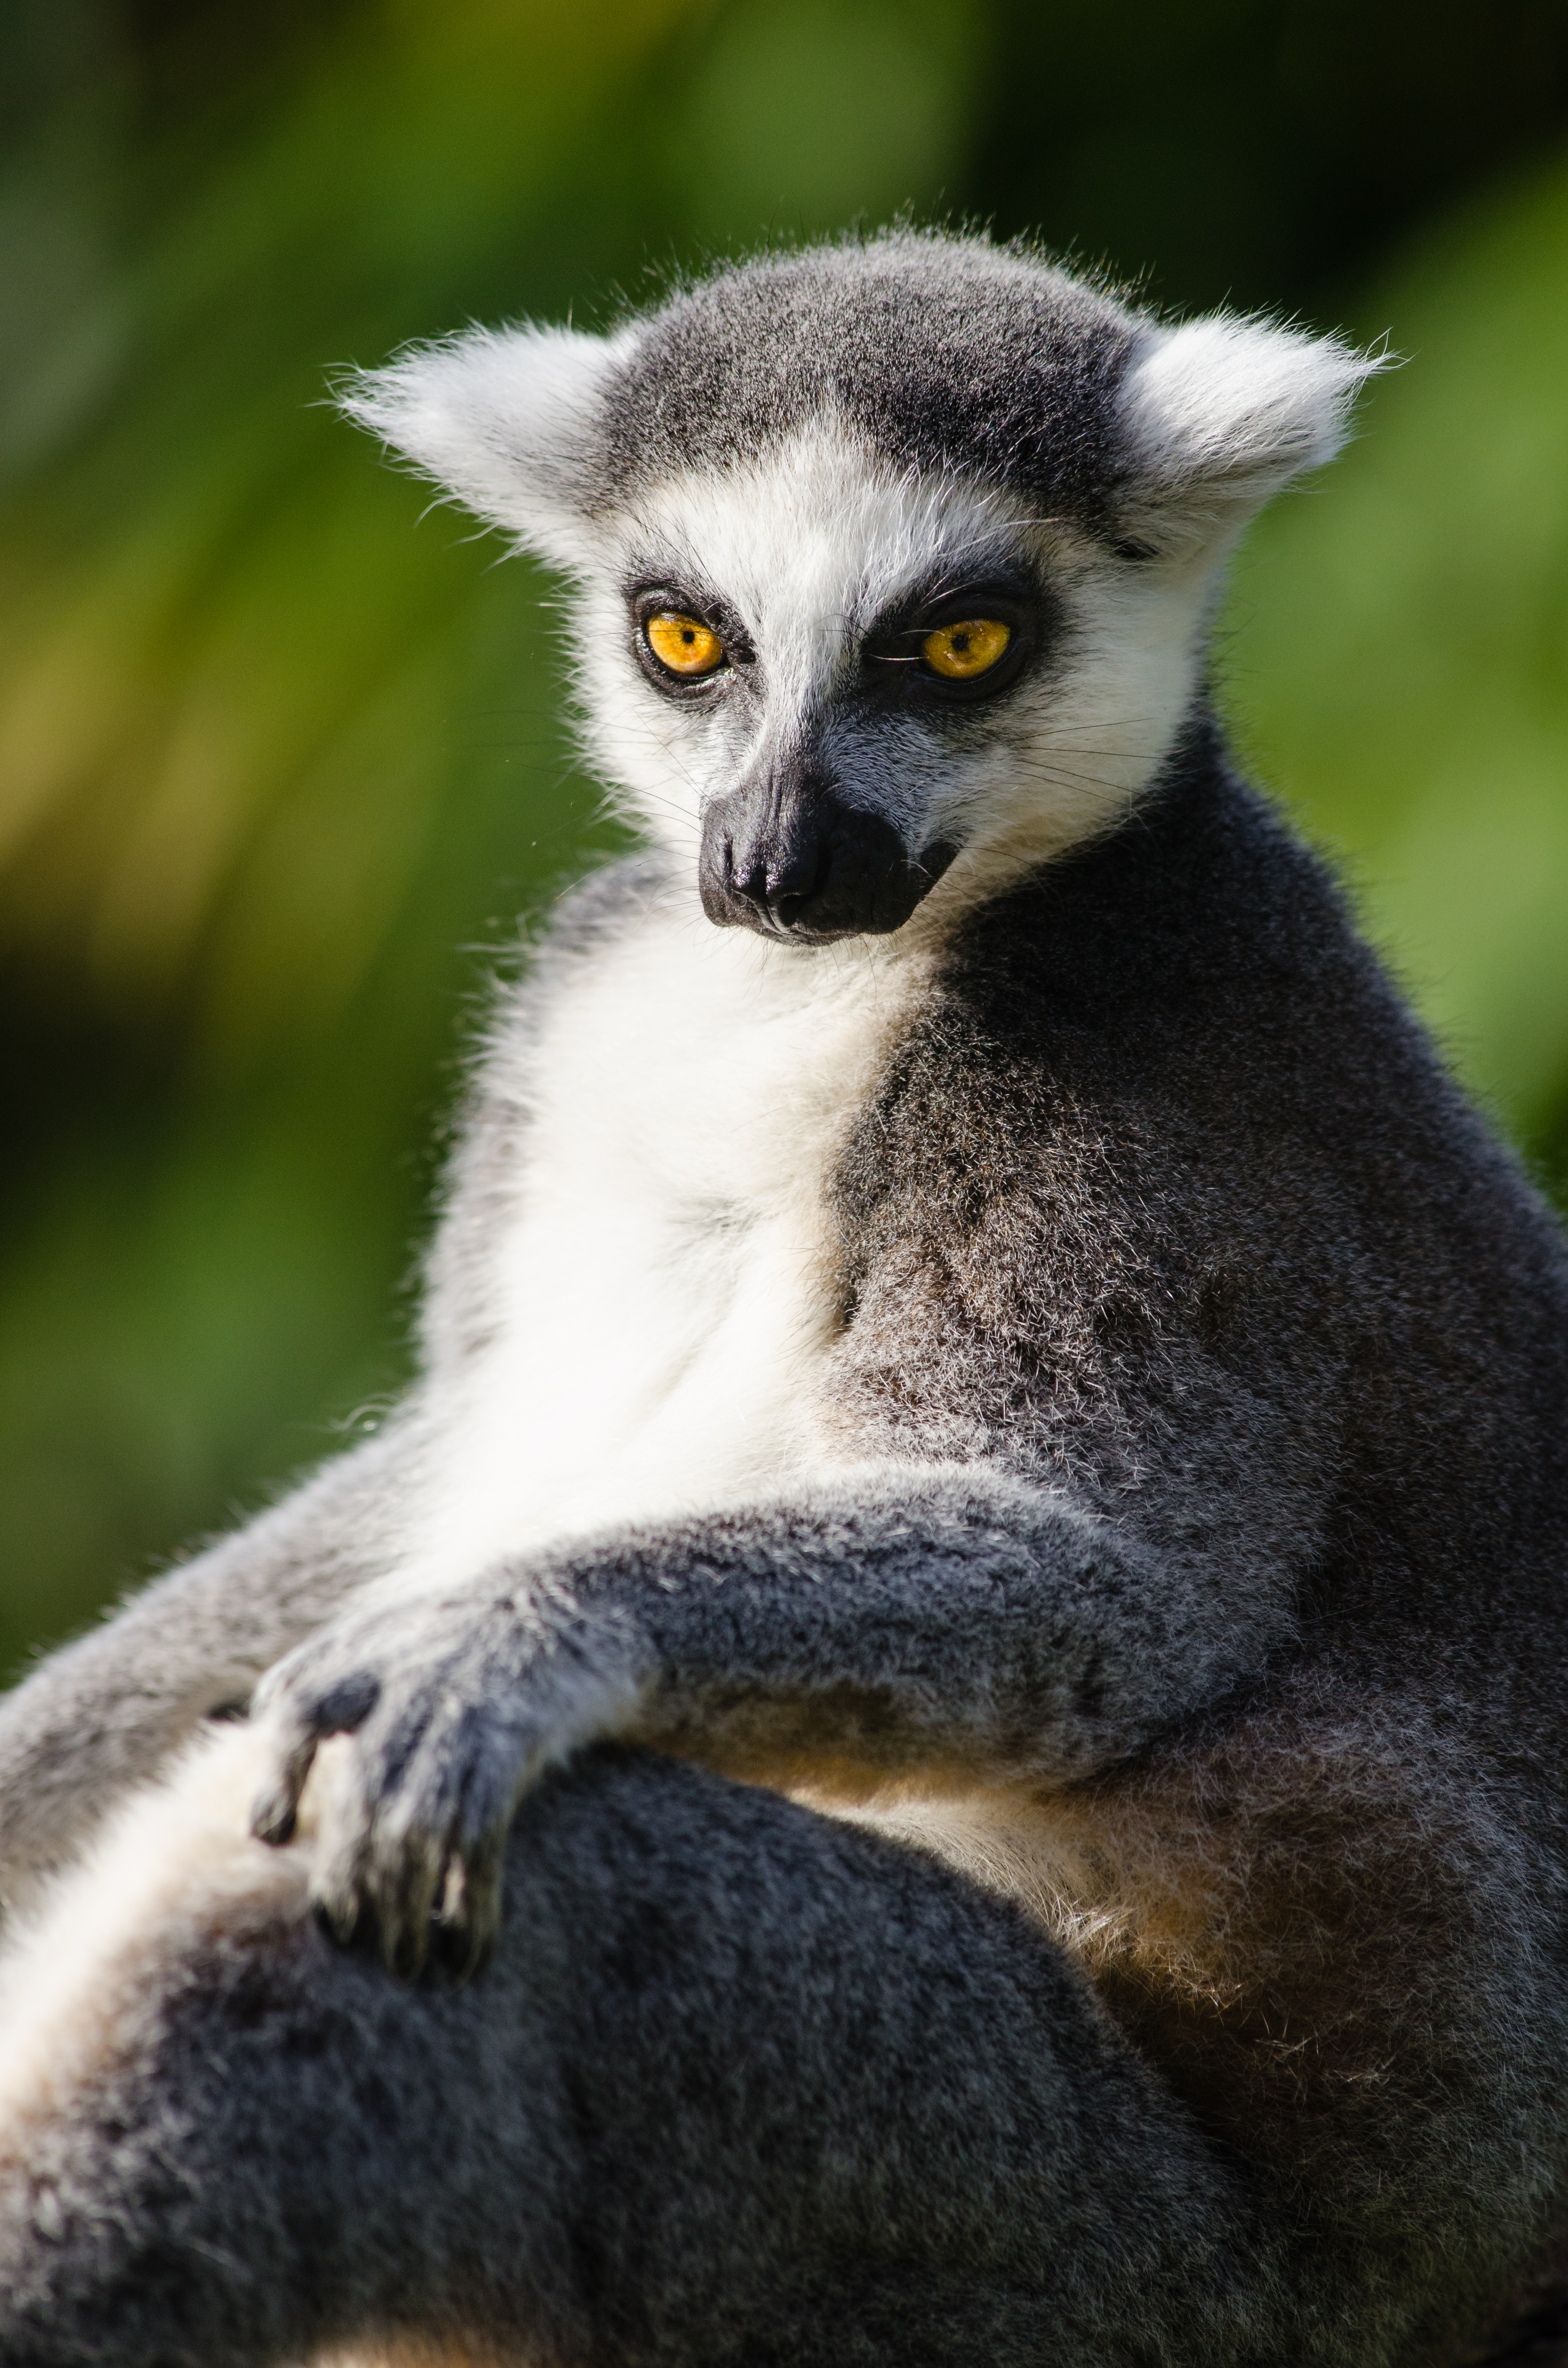
ring, feet, cute, wildlife, zoo, mammal, nikon, fauna, primate, close up, eyes, hands, madagascar, vertebrate, germany, deutschland, adorable, lemur, d7000, niedlich, tierpark, tailed, katta, hnde, fse, madagaskar, lemuren, kattas